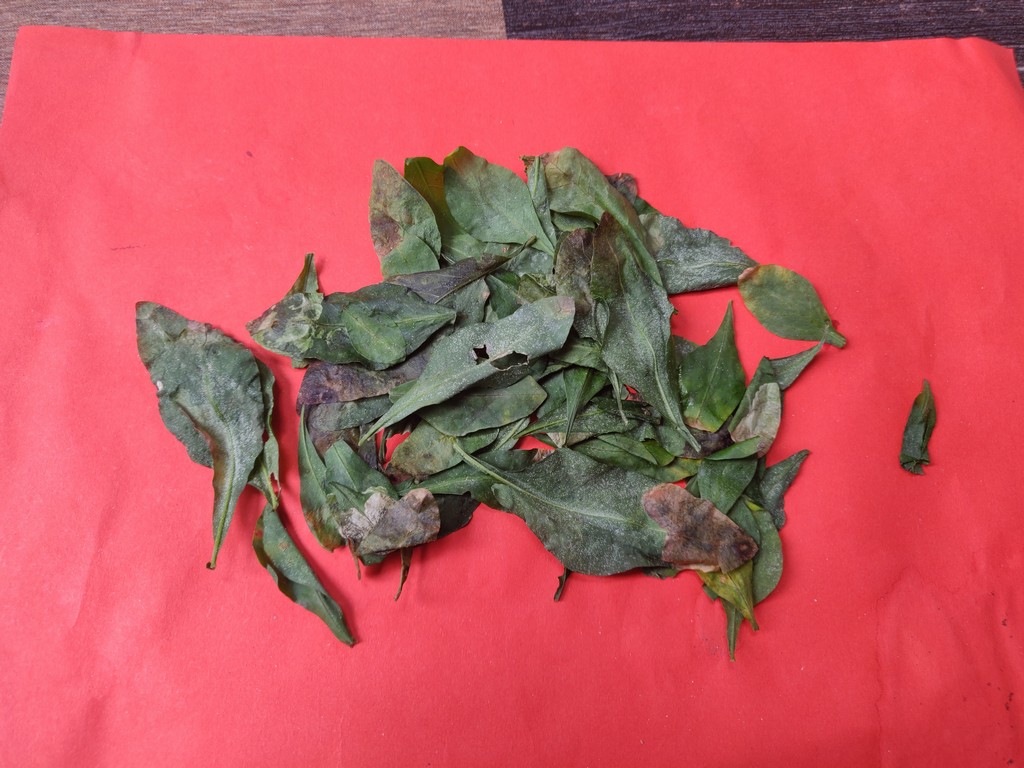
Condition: Unhealthy
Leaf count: multiple
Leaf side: unknown